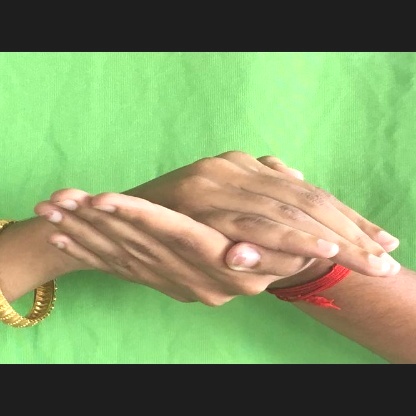
Mudra: Samputa